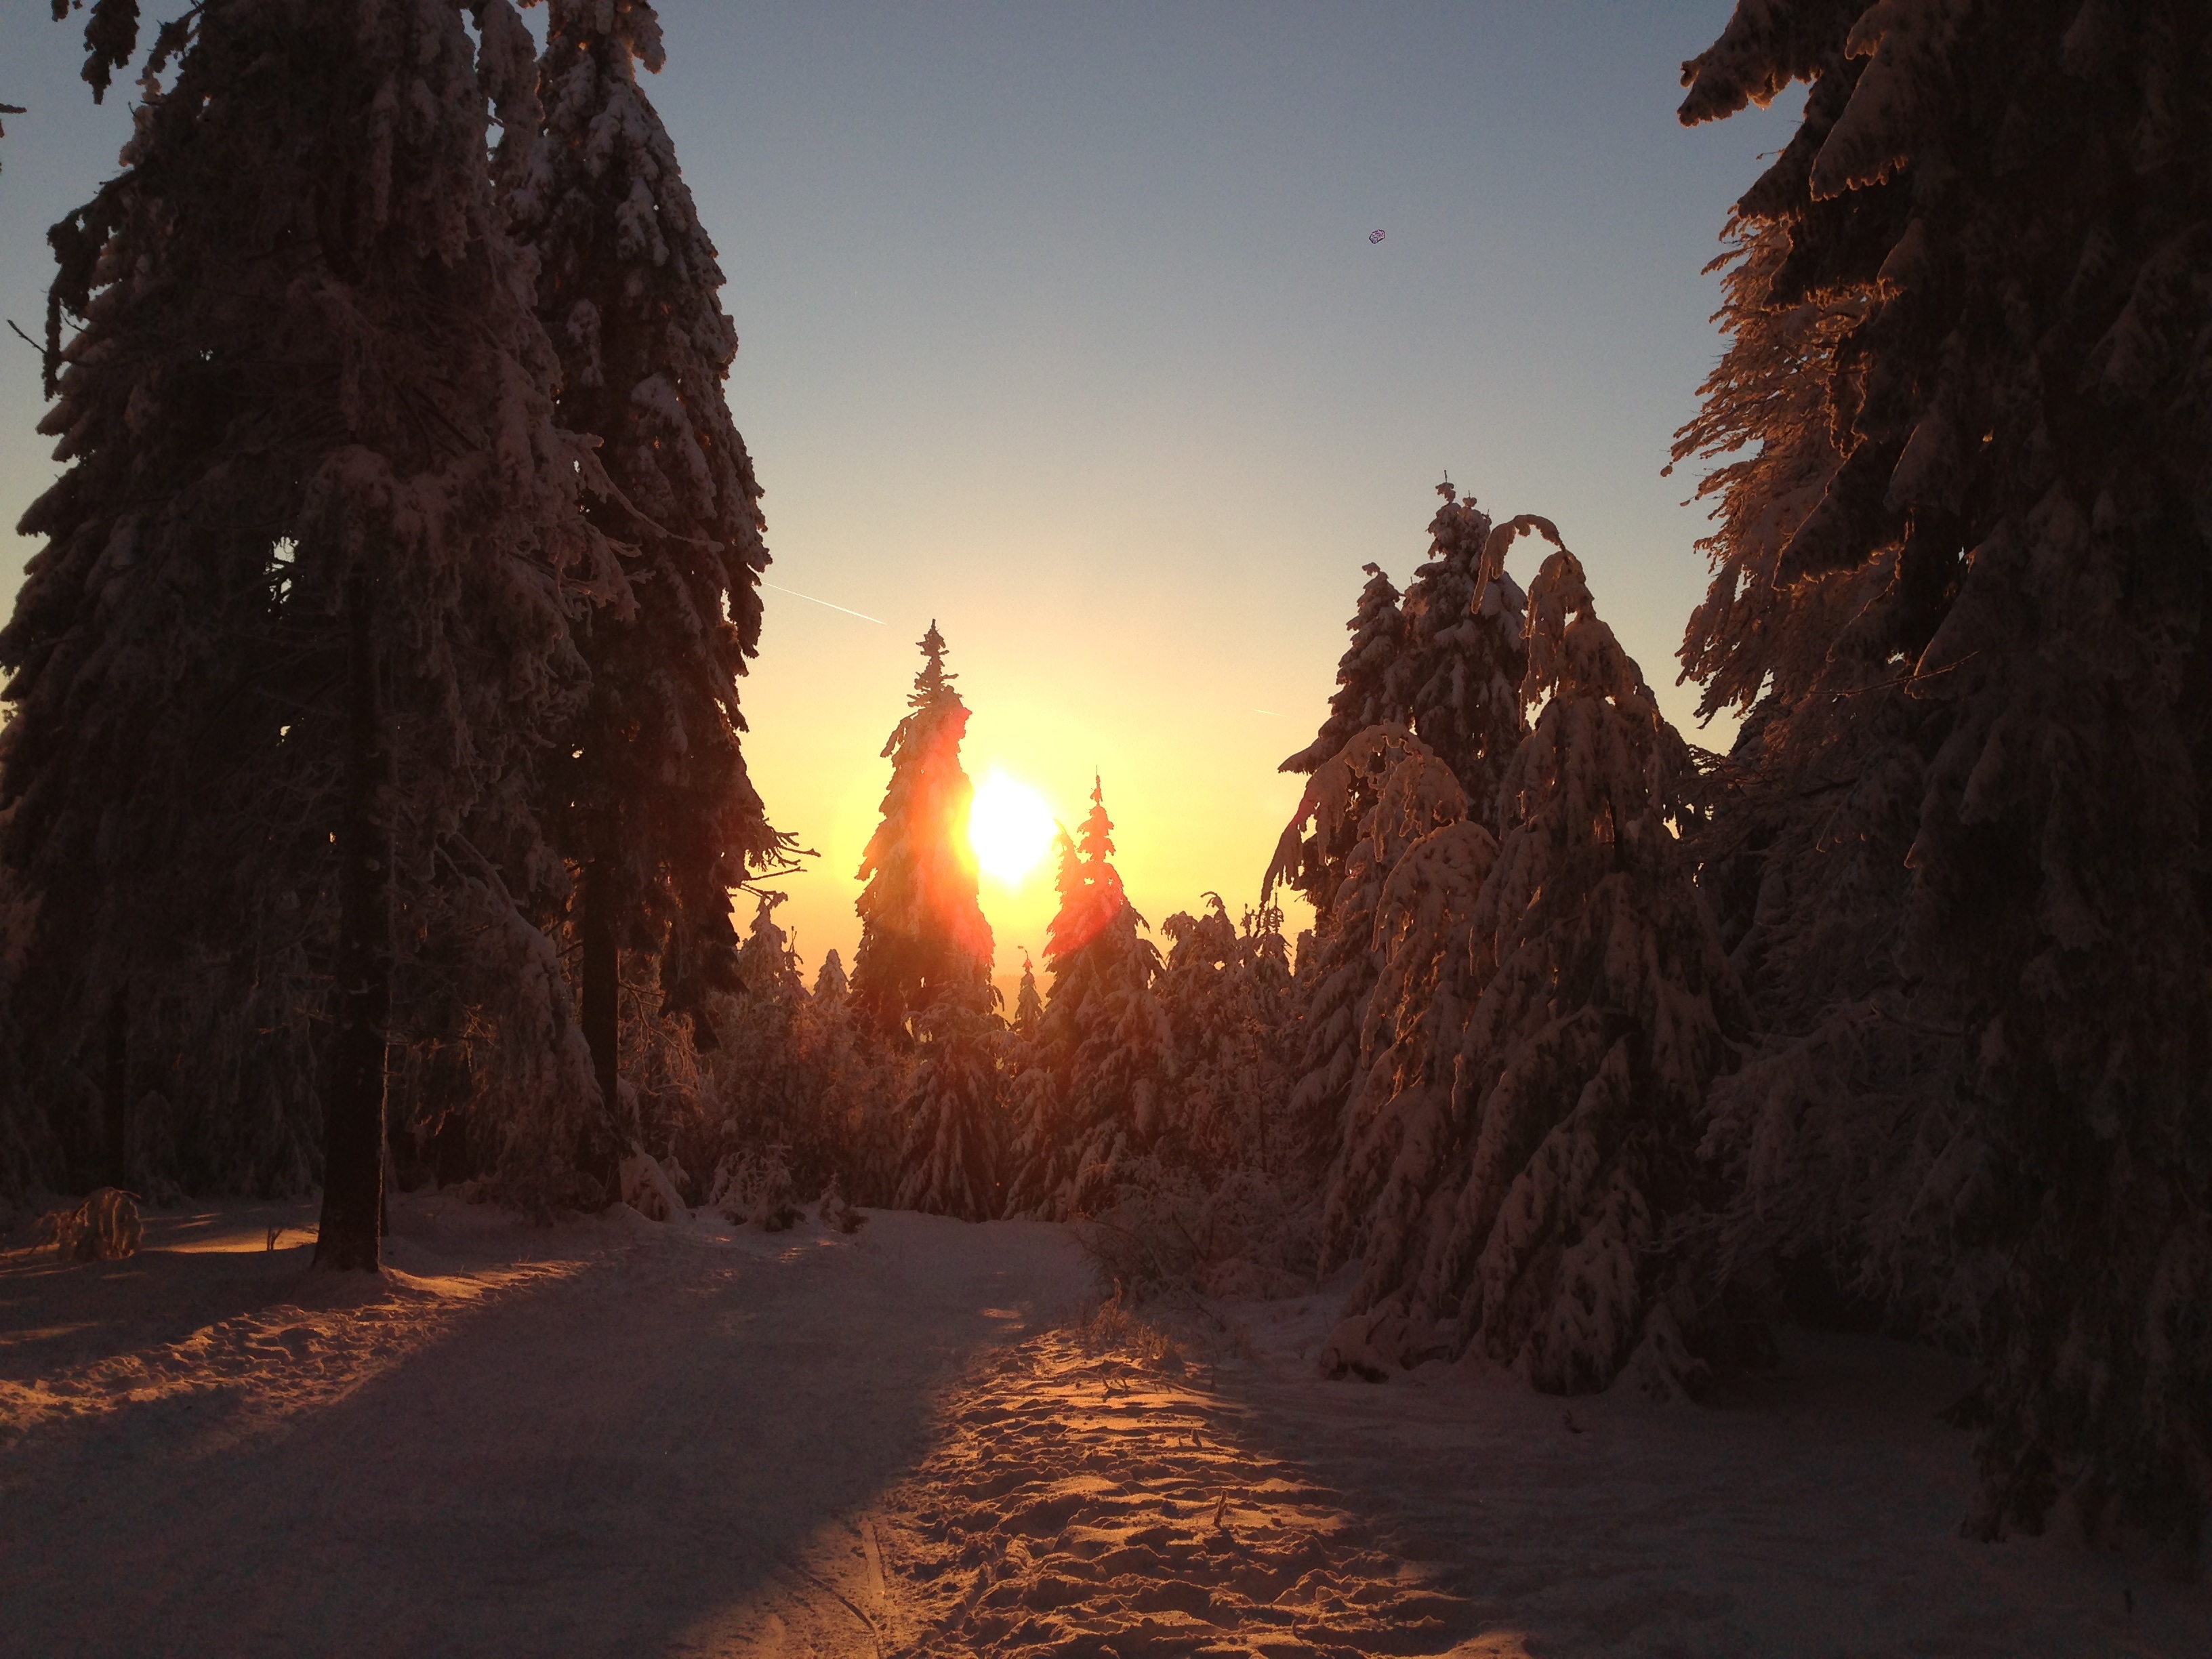
landscape, tree, nature, forest, wilderness, mountain, snow, winter, light, sun, sunrise, sunset, night, sunlight, morning, dawn, dusk, evening, autumn, weather, darkness, season, wintry, screenshot, atmospheric phenomenon, woody plant